Shweta Bhardwaj

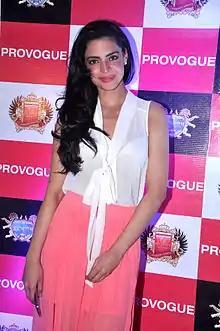

Shweta Bhardwaj is an Indian actress and model who has acted in Hindi and Telugu language films. She made her acting debut in the 2008 action Hindi film "Mission Istanbul", starring Vivek Oberoi & Zayed Khan. She has been a Gladrags Model.